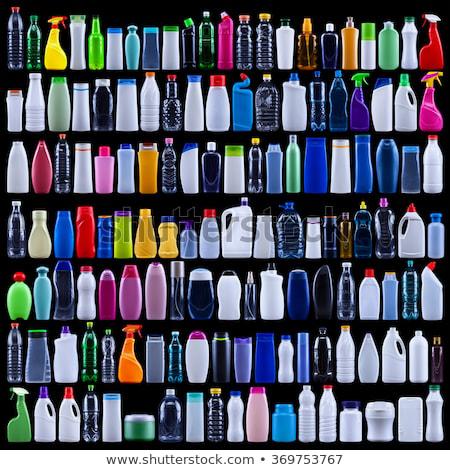
large set of plastic bottles isolated on black - the waste we produce
Relation: Visible